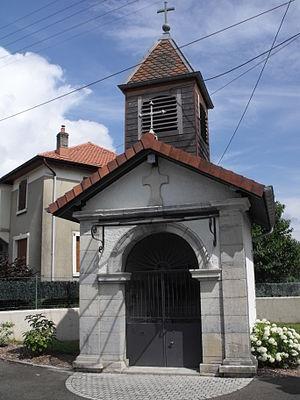
Chapelle de Berche, Doubs, France
La liste des chapelles du Doubs présente les chapelles situées sur le territoire des communes du département français du Doubs. Il est fait état des diverses protections dont elles peuvent bénéficier et, notamment, les inscriptions et classements au titre des monuments historiques.
Berche est une commune française située dans le département du Doubs, en région Bourgogne-Franche-Comté.